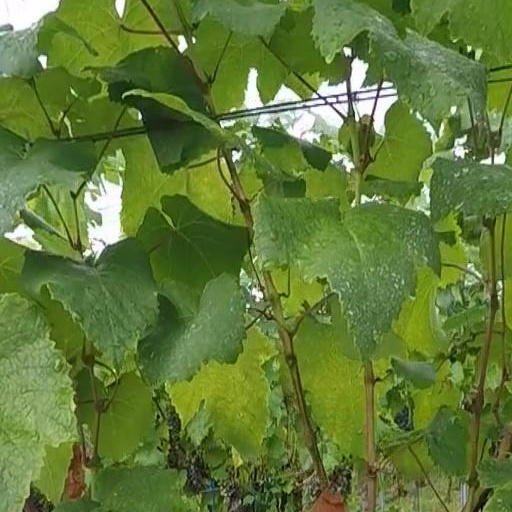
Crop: grape